Soviet space dogs

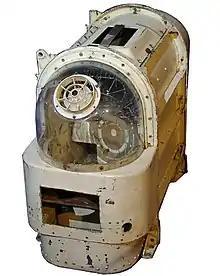
Original Soviet space dog environmentally controlled safety module used on sub-orbital and orbital spaceflights

During the 1950s and 1960s the Soviet space program used dogs for sub-orbital and orbital space flights to determine whether human spaceflight was feasible. The Soviet space program typically used female dogs due to their anatomical compatibility with the spacesuit. Similarly, they used mix-breed dogs due to their apparent hardiness.